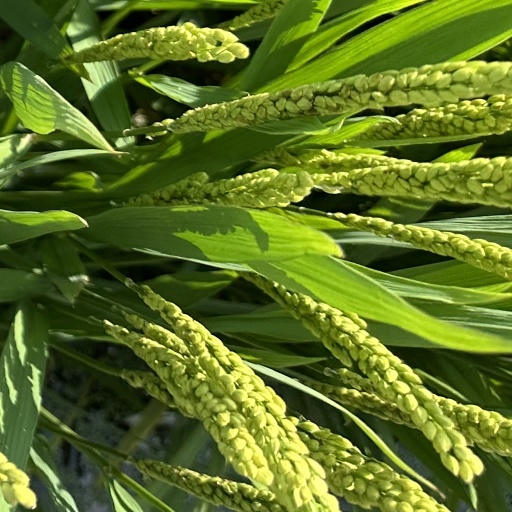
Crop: rice